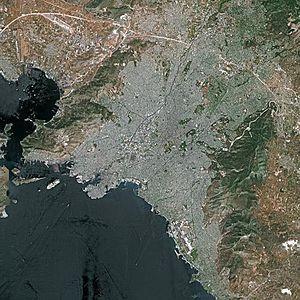
Athènes est la capitale et la plus grande ville de la Grèce. En 2011, elle compte 664 046 habitants intra-muros sur une superficie de 39 km². Son aire urbaine, le Grand Athènes, qui comprend notamment le port du Pirée, en compte plus de 4 millions. Berceau de la civilisation occidentale et dotée d'un riche passé, la ville est aujourd'hui le cœur politique, économique et culturel de la République hellénique, dont elle accueille la plupart des institutions, comme le Parlement, la Cour de cassation et le siège du Gouvernement.